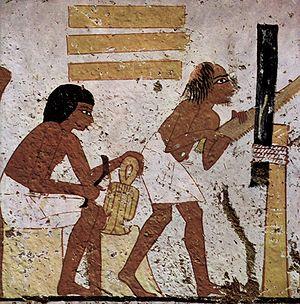
Une scie est un outil à une lame dentée en acier trempé, destinée à couper des matériaux tels que le bois, la pierre, les métaux... Elle est actionnée par divers moyens tels que la force musculaire, l'électricité ou l'eau.